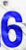
Number: 6